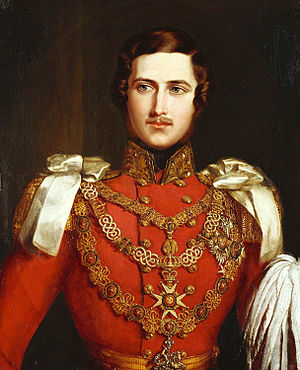
Britiske dronninger og prinsgemaler
Prins Albert var den eneste mandlige prinsgemal, der officielt blev tildelt titlen Princsgemal, til forskel fra den sædvanlige skik udnævne dem til hertuger.
De britiske dronninger og prinsgemaler dækker ægtefæller til de regerende konger eller dronninger af Det Forenede Kongerige af Storbritannien. Gemalerne i det britiske monarki og dets forgængere har ingen forfatningsmæssig status eller magt, men mange havde betydelig indflydelse på deres ægtefæller. Nogle kongelige gemaler, såsom den nuværende prinsgemal Prins Philip, hertug af Edinburgh, har også medvirket til at forbedre monarkiets image ved at blive berømtheder i deres eget navn. Prins Philip er den længst siddende og ældste gemal nogensinde. Hans svigermor, Dronning Elizabeth, der døde i en alder af 101 år, levede længere, men da hun døde var hun ikke gemal, da hendes mand Kong Georg 6. var død 50 år tidligere.